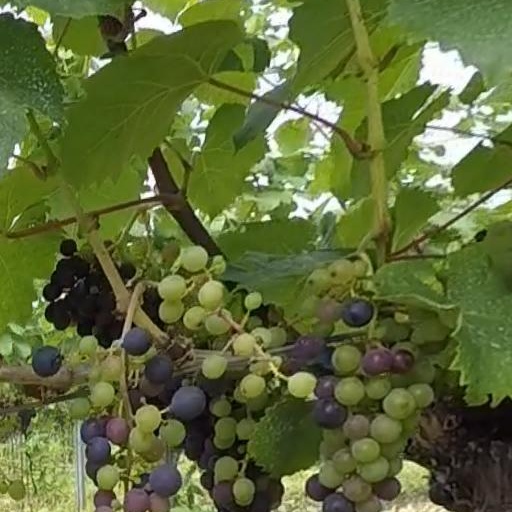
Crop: grape